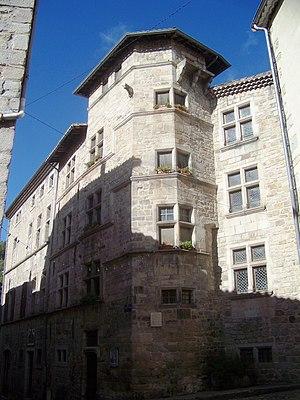
Maison renaissance, hotel de ville de Largentière
Largentière est une commune française, située dans le département de l'Ardèche et une des deux sous-préfectures du département. Elle se nomme L'Argentèira en occitan.